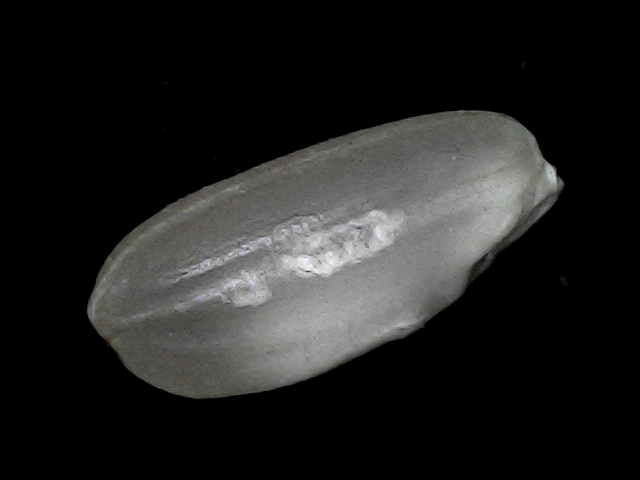
Rice variety: BD33